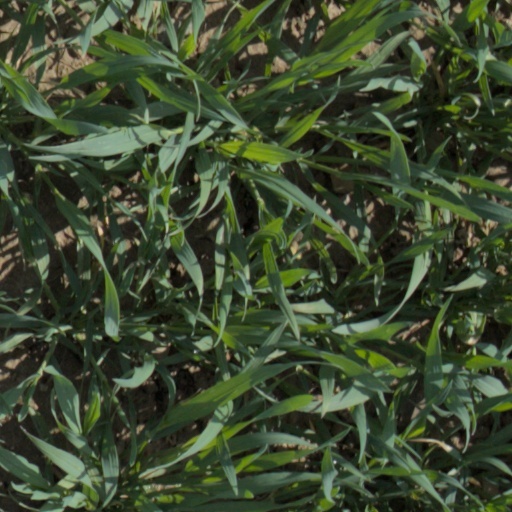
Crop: wheat